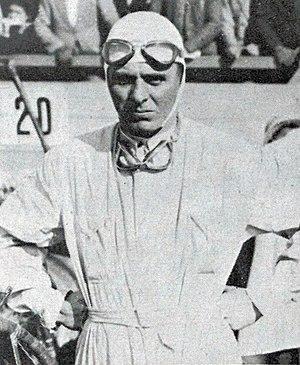
Achille Varzi à Monza en 1930.
Achille Varzi, né le 8 août 1904 à Galliate dans le Royaume d'Italie et mort le 1ᵉʳ juillet 1948 à Bremgarten bei Bern en Suisse, est un pilote automobile et motocycliste italien. Considéré comme l'un des meilleurs pilotes de l'entre-deux-guerres, Achille Varzi reste célèbre tant pour son style de conduite réputé très sûr que pour sa rivalité avec Tazio Nuvolari.